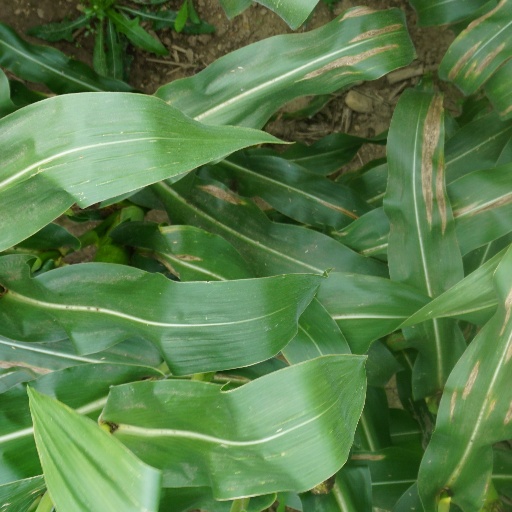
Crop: maize; corn